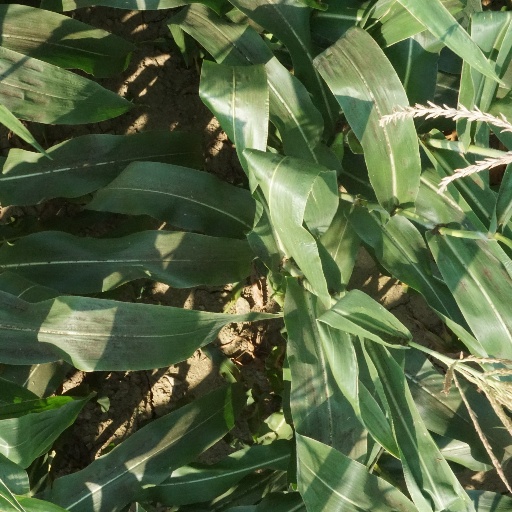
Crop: maize; corn